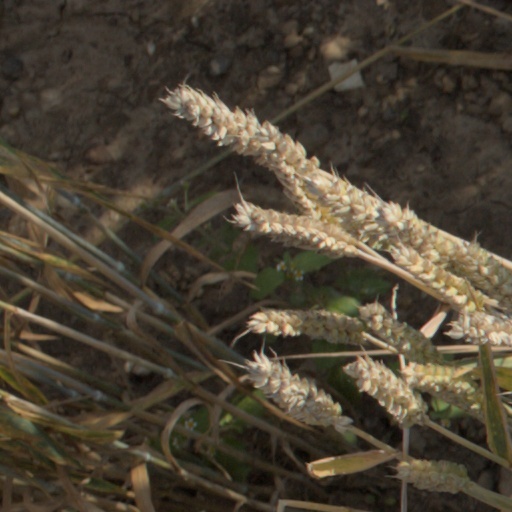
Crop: wheat